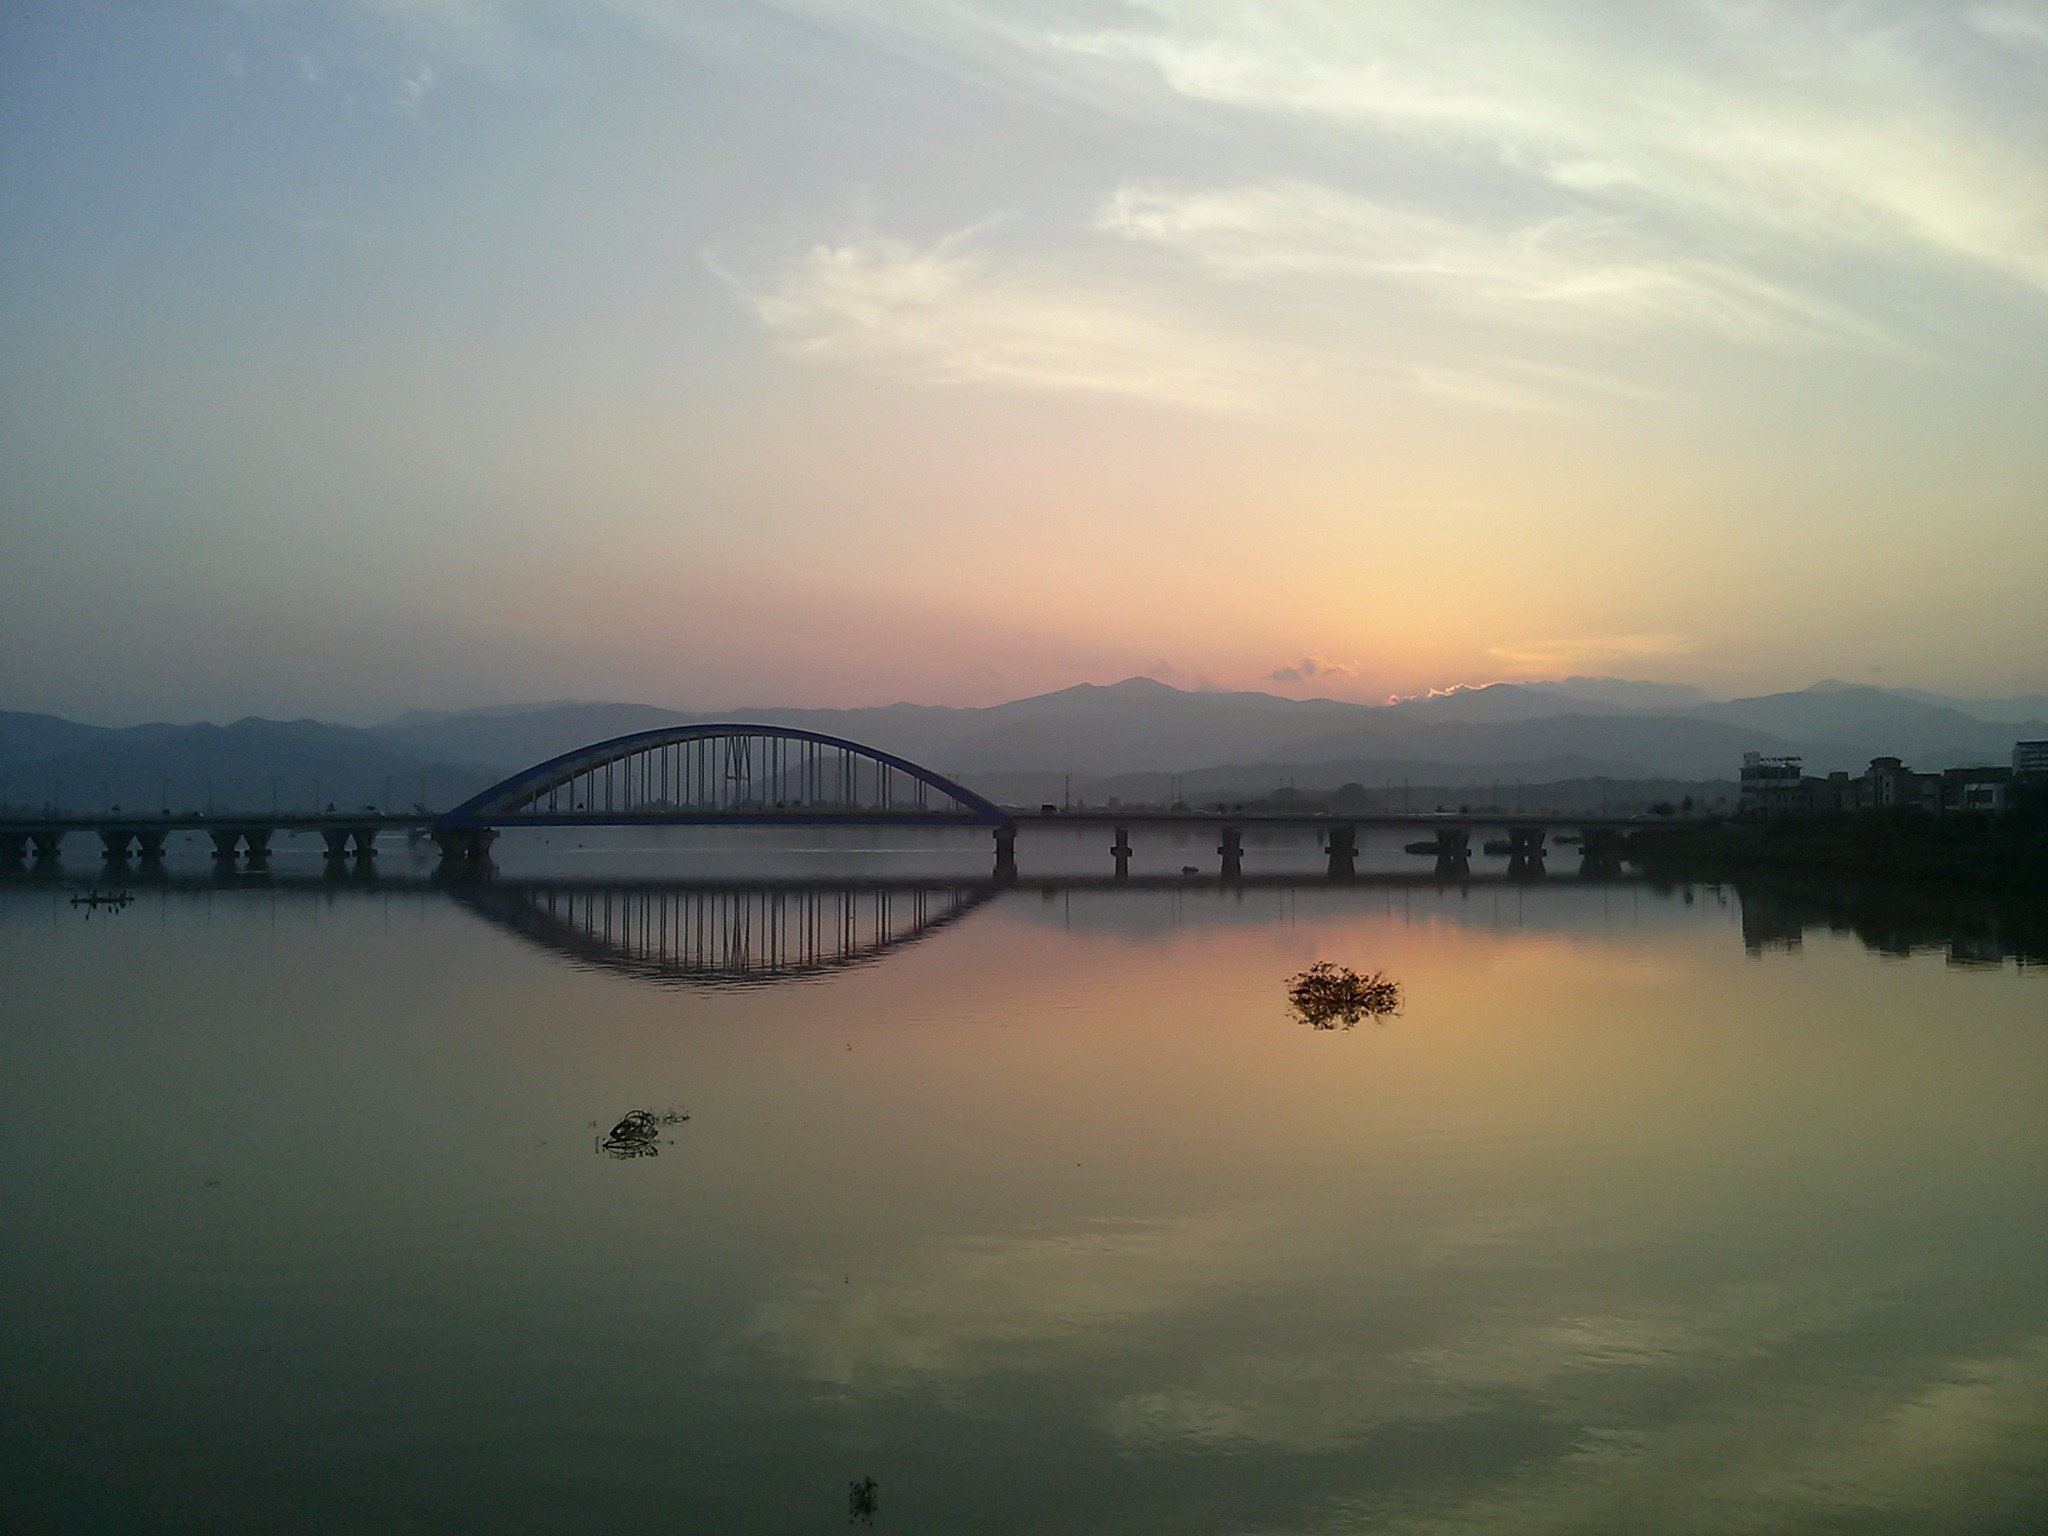
sea, horizon, cloud, sky, sun, sunrise, sunset, mist, bridge, sunlight, morning, lake, dawn, atmosphere, river, dusk, arch, evening, reflection, glow, reservoir, atmospheric phenomenon, chuncheon, soyang river, soyang 2nd class